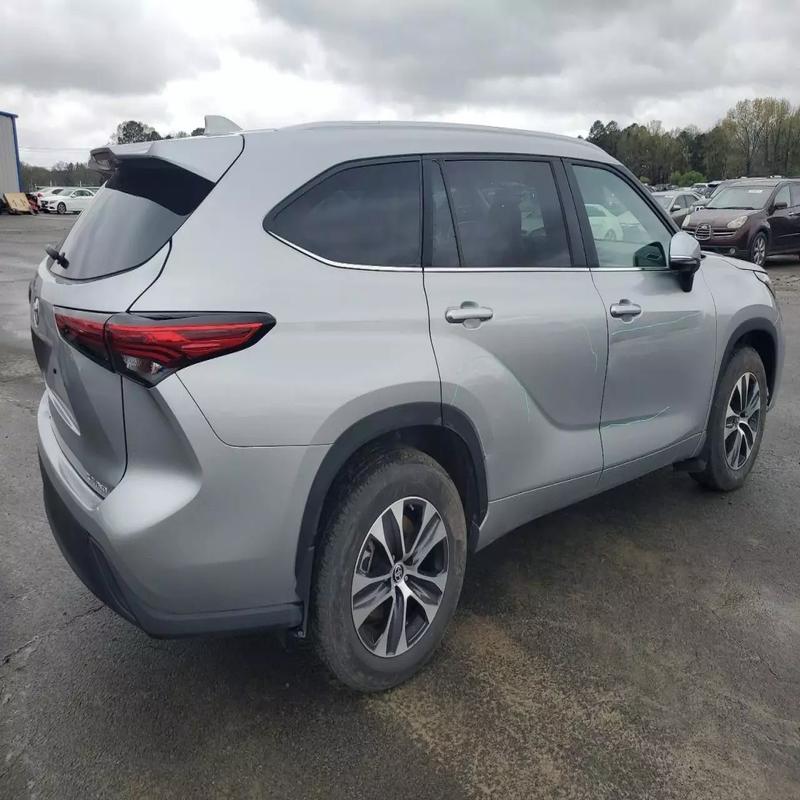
Aucun dommage détecté.
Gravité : aucun